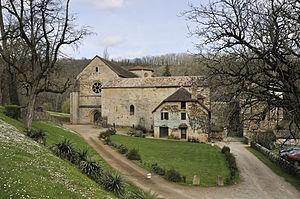
L'abbaye Notre-Dame de Beaulieu-en-Rouergue est une ancienne abbaye cistercienne fondée en 1144 et qui est aujourd'hui un centre d'art contemporain. Elle est située dans la commune de Ginals dans le nord-est du département de Tarn-et-Garonne à la limite des départements du Tarn et de l'Aveyron.
Cet article recense les monuments historiques français classés en 1875.